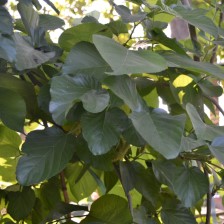
Variety: TaiwanMeacho